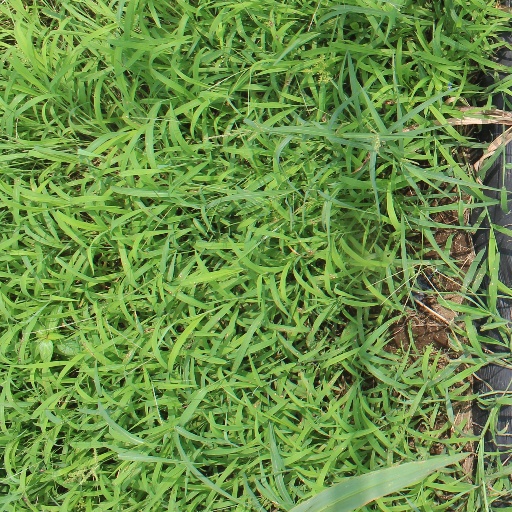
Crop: sorghum